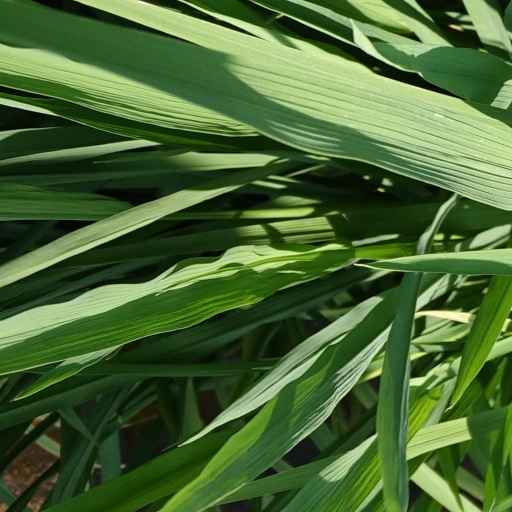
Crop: rice